Gene Edwards

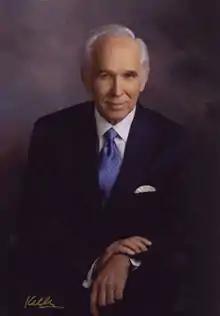

Earl Eugene Edwards (July 18, 1932 – December 9, 2022) was an American house church planter, a Christian author, and a Southern Baptist pastor and evangelist. A graduate of Southwestern Baptist Theological Seminary, he was an outspoken proponent of the house church concept in the United States.